Plain of Torvioll

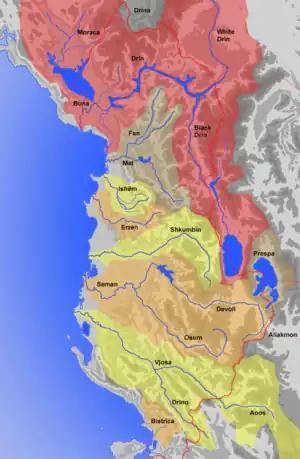
A map of Albania's major rivers

The Plain of Torvioll, now named the Plain of Shumbat, is located in the Lower Dibra region in eastern Albania, north of Peshkopi. It is most famous for being the battlefield for Skanderbeg's first battle against the Ottoman Empire in the Battle of Torvioll which took place on 29 June 1444. According to a defter gathered by the Ottomans in 1467, the region of Lower Dibra included the northern half of Dibran territory.